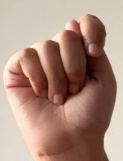
ASL sign: T